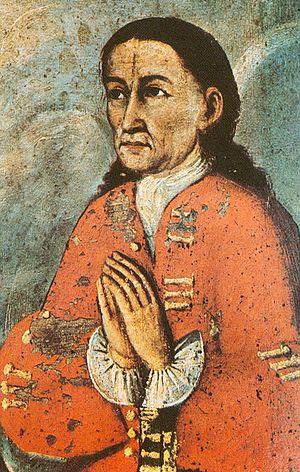
Mateo García Pumacahua Chihuantito était un militaire et fonctionnaire d’origine indigène, en activité dans la colonie espagnole de la vice-royauté du Pérou. Il prit la tête de la révolte de Cuzco de 1814, mit un temps en échec les troupes espagnoles, constitua en août 1814, conjointement avec d’autres personnalités, tant indiennes que d’origine européenne, un comité de gouvernement à Cuzco, mais fut totalement vaincu par les Espagnols en mars 1815 et condamné à mort. Il passe aujourd’hui pour l’une des grandes figures de l’indépendance du Pérou.
L'histoire d'Arequipa commence, c'est attesté par des découvertes archéologiques, entre les VIᵉ millénaire av. J.-C. et Vᵉ millénaire av. J.-C. lorsque des peuplades nomades se sédentarisent dans cette vallée fertile encadrée de volcans. Diverses communautés d'agriculteurs s'y établissent qui maîtrisent les techniques de l'agriculture en terrasses et de leur irrigation. Puis vers le XIIᵉ siècle la région tombe sous la domination du Sapa Inca jusqu'à la colonisation espagnole du XVIᵉ siècle.